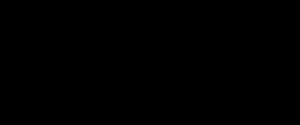
Les céphamycines sont un groupe d'antibiotiques bêta-lactamines, très proches des céphalosporines. Avec celles-ci elles forment le sous-groupe d'antibiotiques appelé les céphems. Les céphamycines sont produites initialement par les Streptomyces, mais on en a produit des synthétiques.